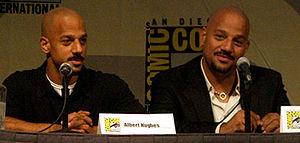
Cet article dresse une liste de jumeaux célèbres, laquelle inclut aussi des naissances multiples, des frères ou sœurs siamois, de célèbres jumeaux contemporains, des jumeaux sportifs, des jumeaux mythologiques, des jumeaux historiques, des jumeaux fictifs, des célébrités ayant un jumeau et des records établis par des jumeaux.
Albert Hughes et Allen Hughes sont des frères jumeaux producteurs, réalisateurs et scénaristes américains, nés le 1ᵉʳ avril 1972 à Détroit.